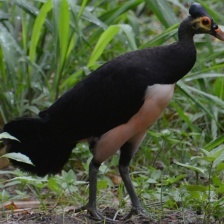
Species: MALEO
Scientific name: MACROCEPHALON MALEO